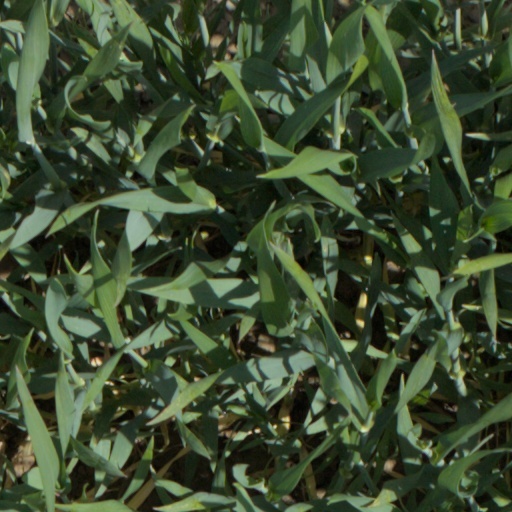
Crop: wheat